Taps at Reveille

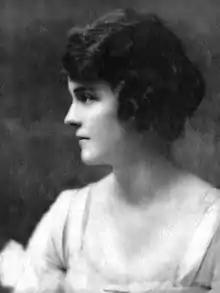
Fitzgerald based the Josephine Perry stories on his first love, Ginevra King.

Fitzgerald interrupted his work on his manuscript for his novel "Tender is the Night" (1936) to write the nine autobiographical Basil Duke Lee stories. The stories "capture with precision the emotions and attitudes of Fitzgerald's youth." The autobiographical elements of these stories are evident in the fictional details, which follow the male protagonist, Basil Duke Lee, from his childhood before entering boarding school in 1909 to his enrollment at Yale in 1913 — similar to Fitzgerald's trajectory from St. Paul Academy to Princeton during the same years.